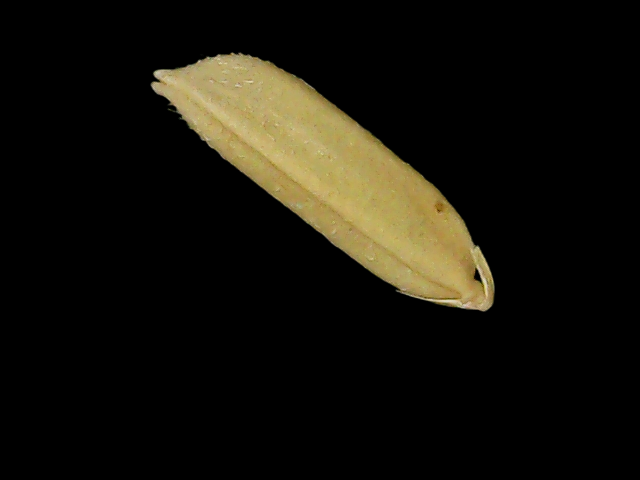
Rice variety: Bd75